Tropical Storm Andrea (2013)

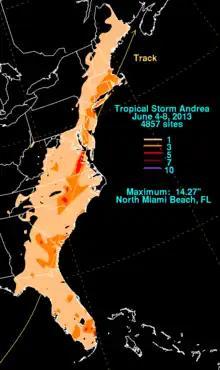
Rainfall totals in the United States in associated with Tropical Storm Andrea

Along the coast of Alabama, 13 swimmers were rescued due to strong rip currents. In Georgia, the storm brought gusty winds to the coast, reaching at Fort Pulaski. Wind damage was minor, limited to mostly downed trees and power lines in several counties; in Chatham County, a falling tree struck a house. Generally light rainfall was reported across much of southern and eastern Georgia, though up to fell near Richmond Hill. In Chatham County, a portion of U.S. Route 25 was temporarily closed due to flooding. Along the coast of South Carolina, a storm surge of was observed in Beaufort County. A surfer in Horry County went missing and was later presumed to have drowned. In several counties along the coast or just inland, trees and power lines were downed. Andrea dropped light rainfall in the state, peaking at near Cordova.